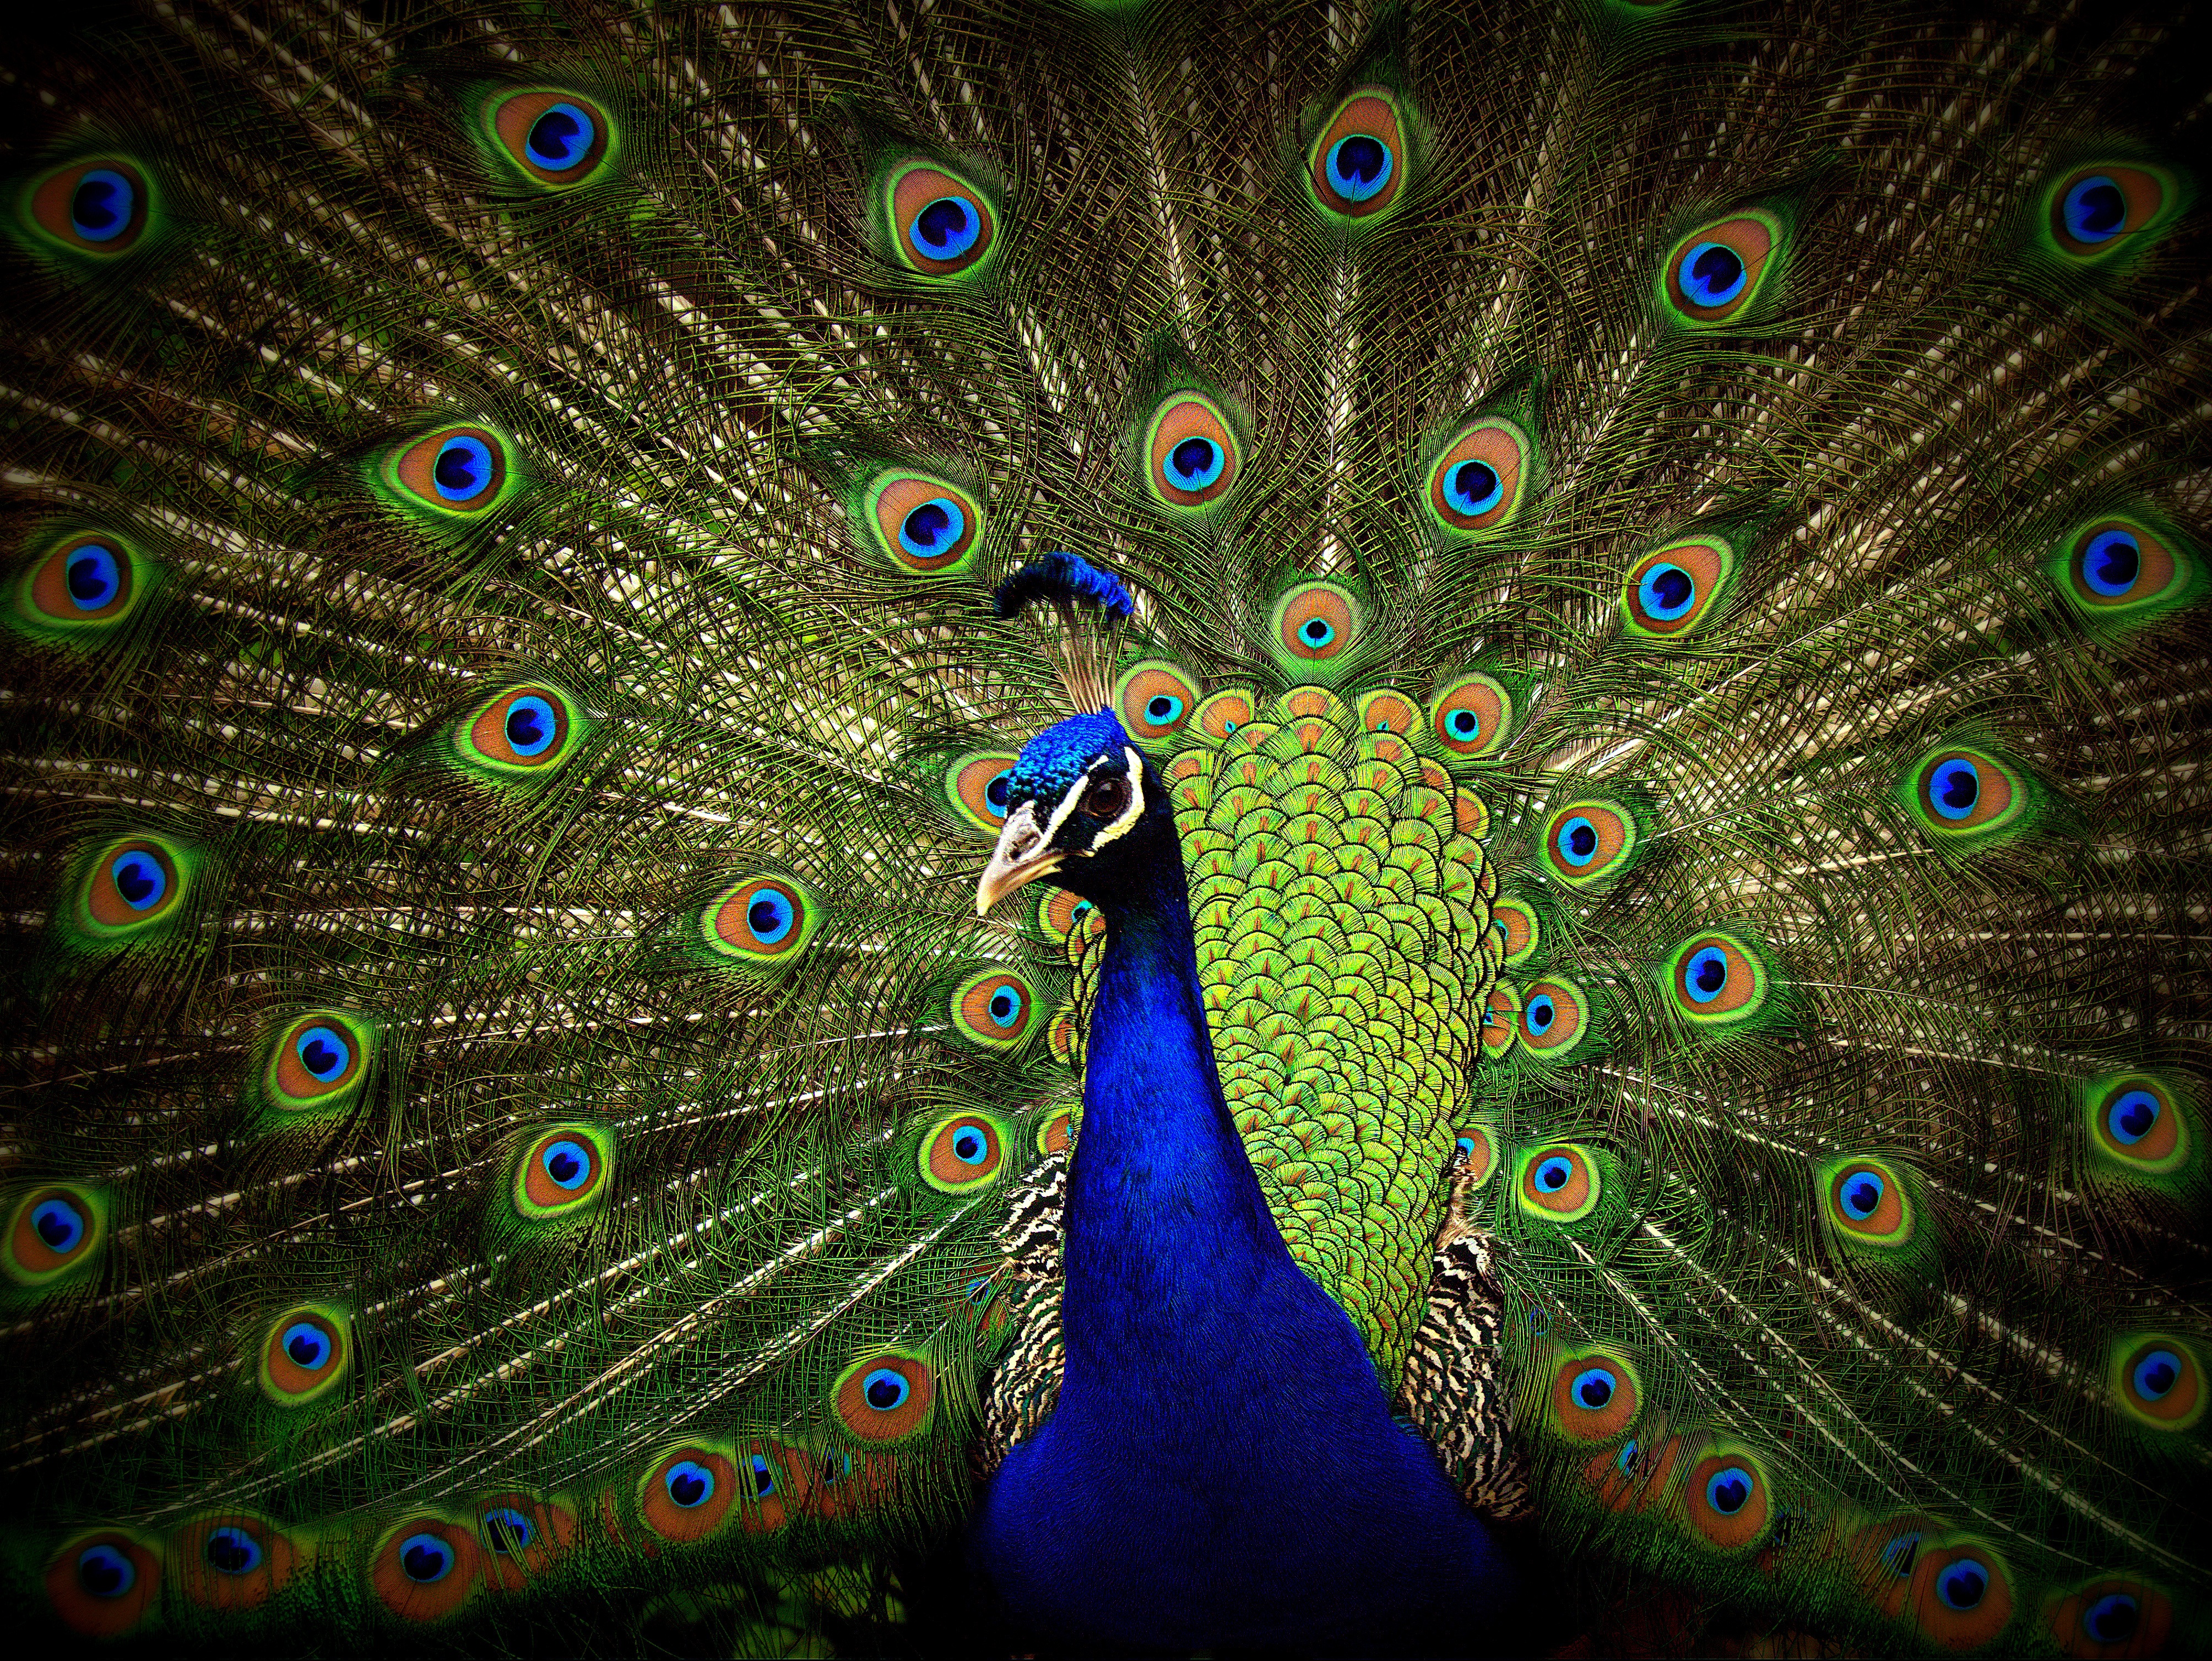
bird, wing, green, beak, blue, colorful, fauna, peacock, plumage, close up, turquoise, display, symmetry, vertebrate, exotic, peafowl, macro photography